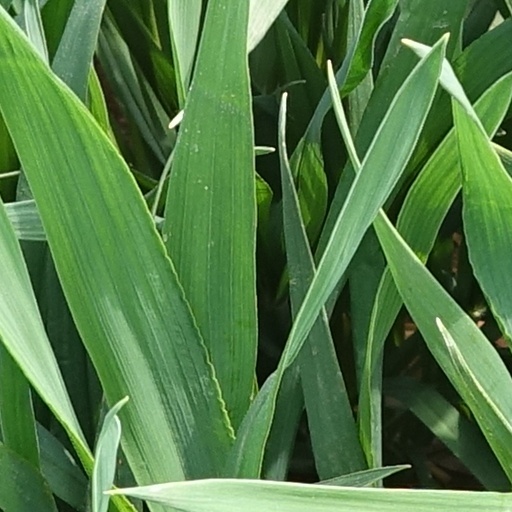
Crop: wheat